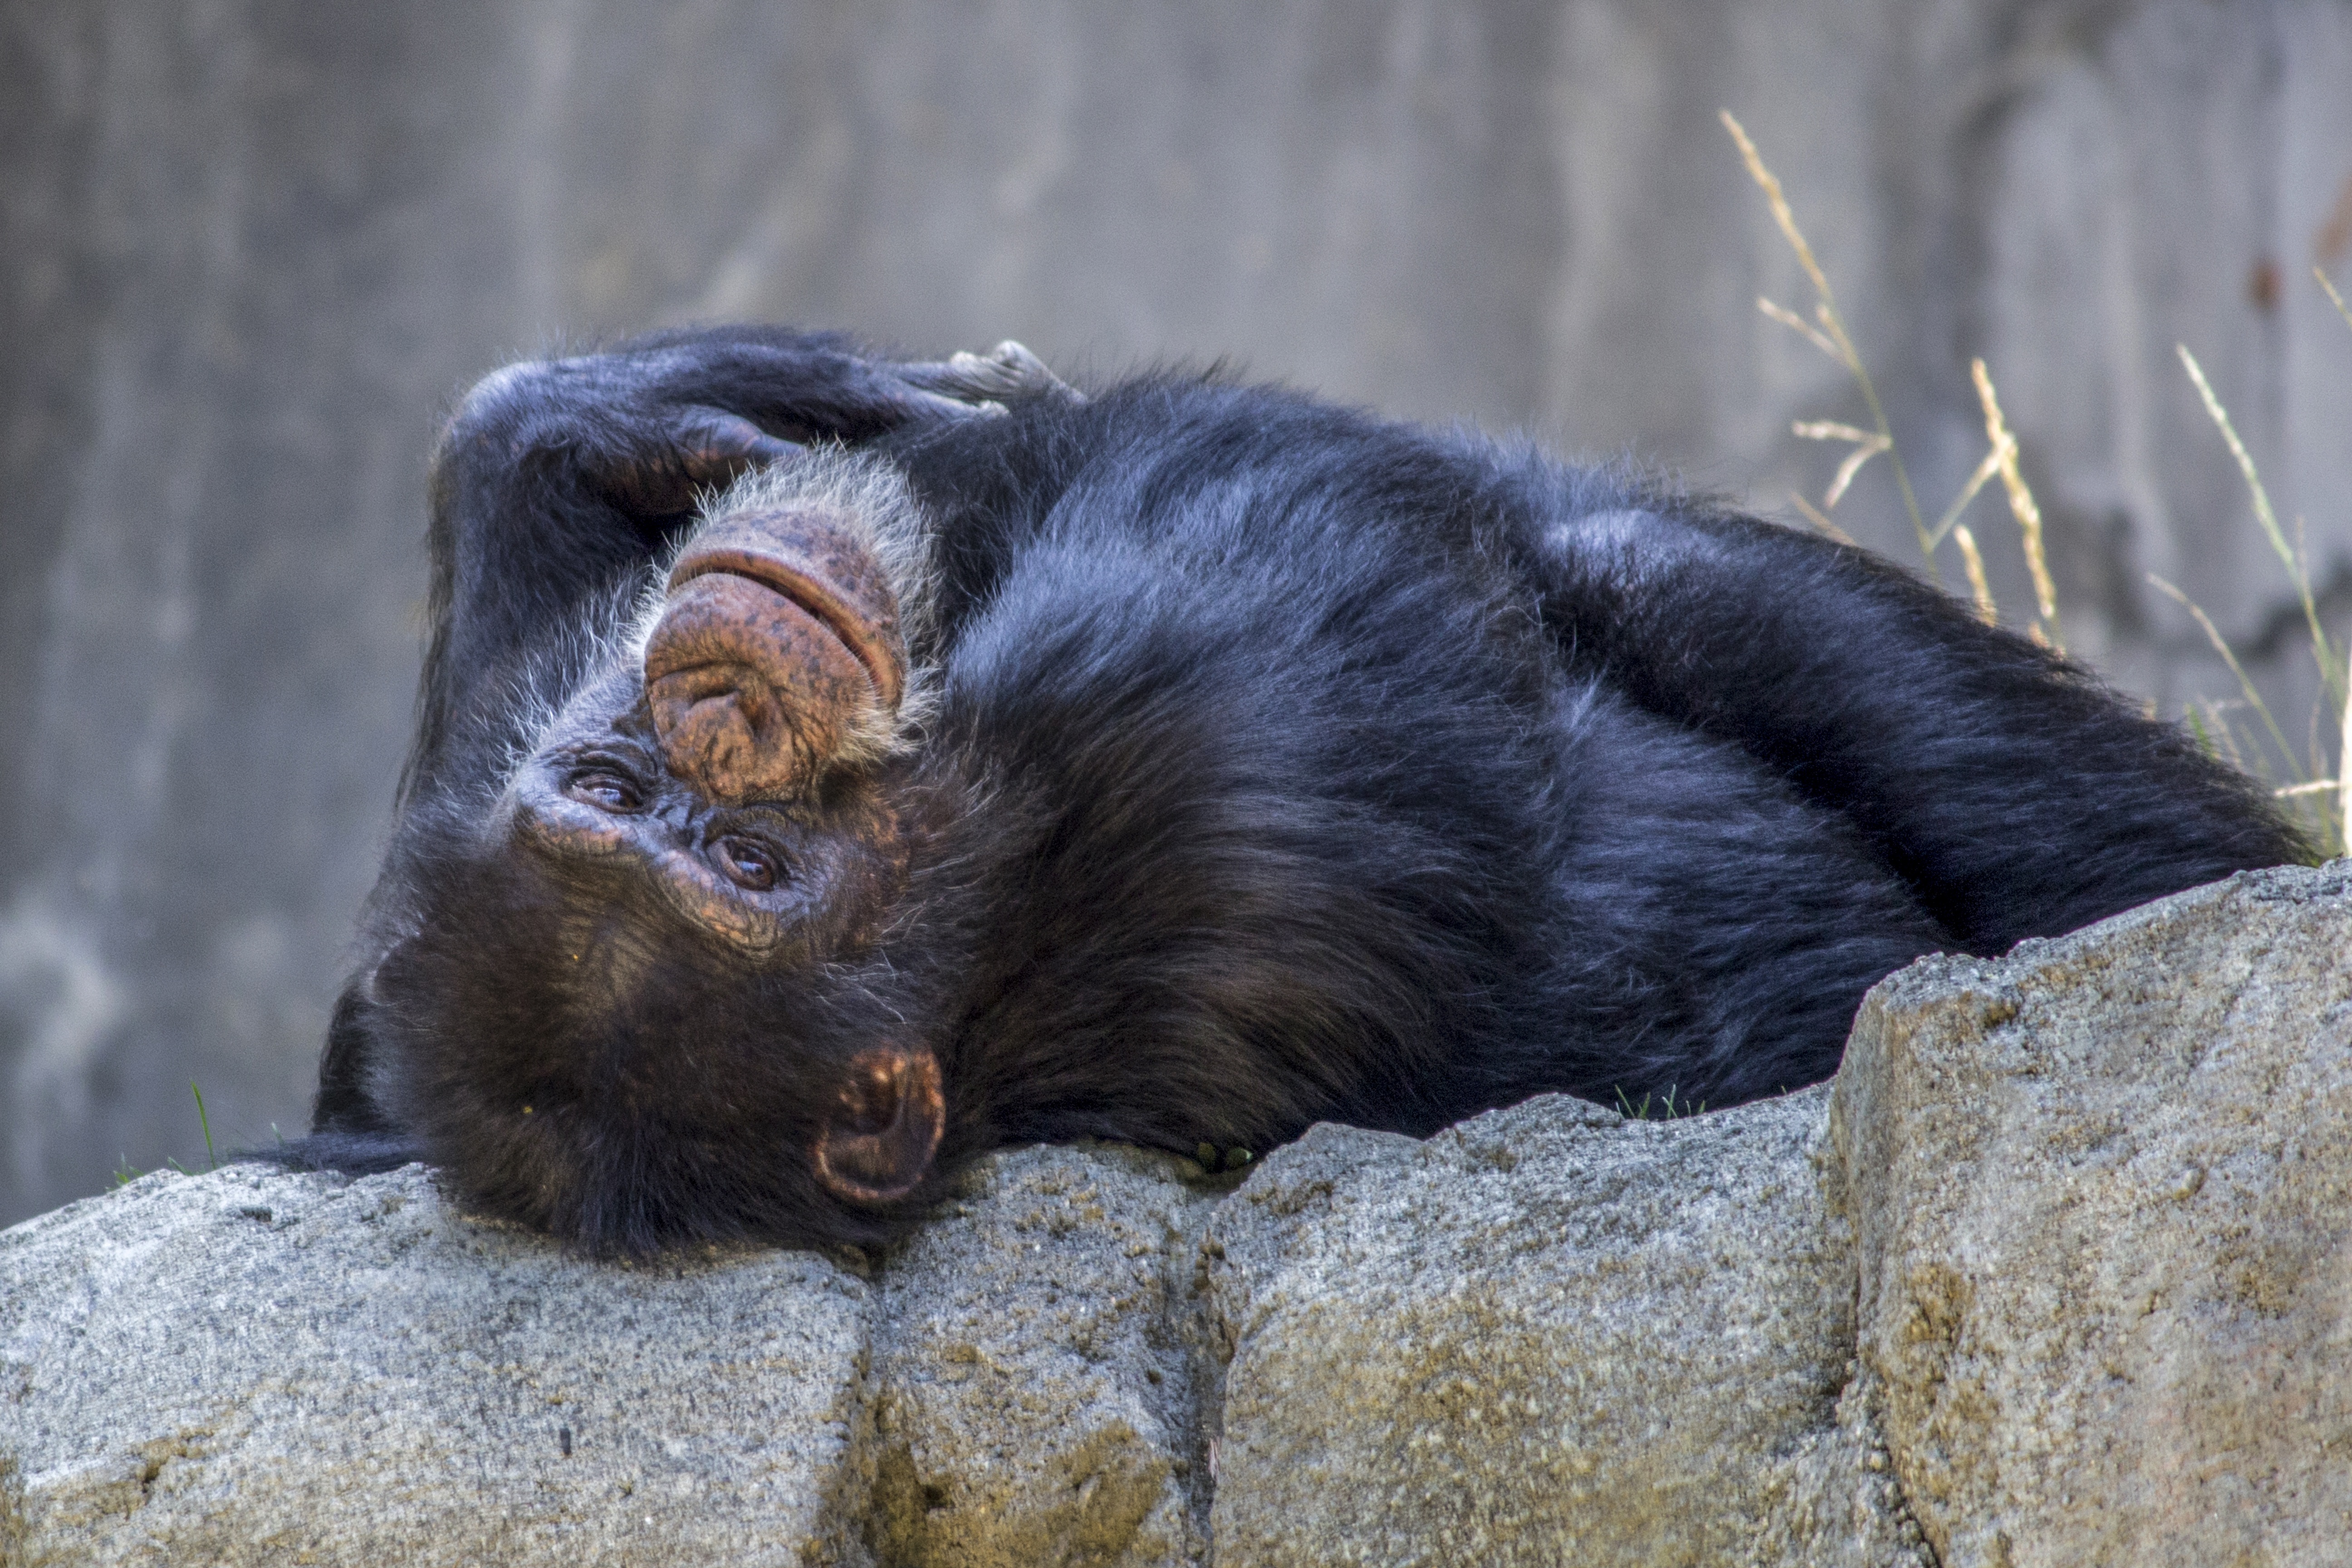
nature, animal, wildlife, wild, zoo, sadness, mammal, monkey, fauna, primate, chimpanzee, chimp, ape, vertebrate, funny, expression, habitat, common chimpanzee